Richard Holbrooke

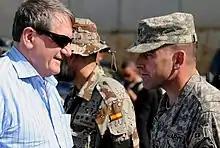
Holbrooke meets with a commander in Herat, Afghanistan.

In January 2009, Holbrooke was appointed by President Obama as special representative for Afghanistan and Pakistan (SRAP). Holbrooke was never in serious contention to become Obama's secretary of state although he interviewed for the position. After Hillary Clinton became secretary of state she requested that Holbrooke become SRAP, a newly created role which he had previously advocated for. Holbrooke's tenure as SRAP has been considered lackluster. Holbrooke's relationship with President Obama was minimal and his relationship was even worse with Joe Biden. He became unpopular in the administration when he attempted to aid Afghan President Hamid Karzai's political opponents during his reelection bid. Holbrooke was well-liked in Pakistan by civilians because he actively sought to build a relationship with their country. In that position, he also helped kill an initiative to "back the creation of a new UN special envoy empowered to pursue peace talks with the Taliban." He also asserted that: